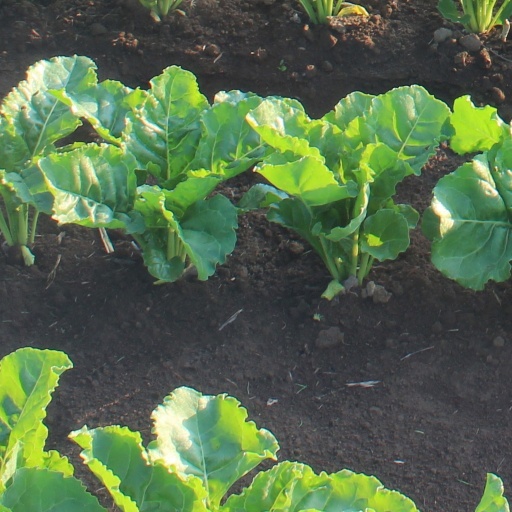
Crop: sugar beet